C-type asteroid

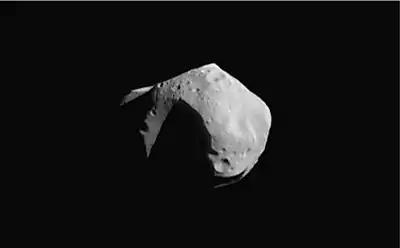
253 Mathilde, a C-type asteroid

C-type (carbonaceous ) asteroids are the most common variety, forming around 75% of known asteroids. They are volatile-rich and distinguished by a very low albedo because their composition includes a large amount of carbon, in addition to rocks and minerals. They have an average density of about .